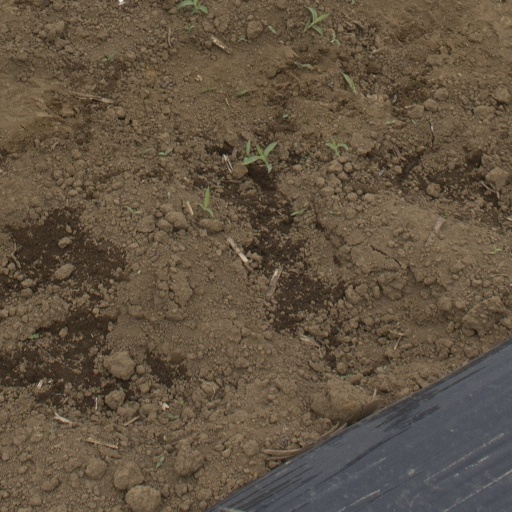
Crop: Jerusalem artichoke